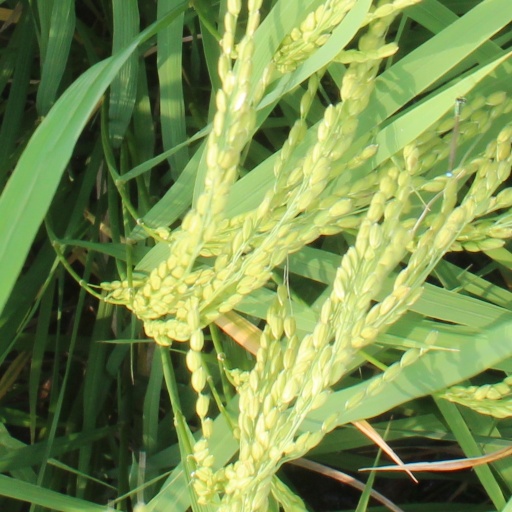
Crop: rice